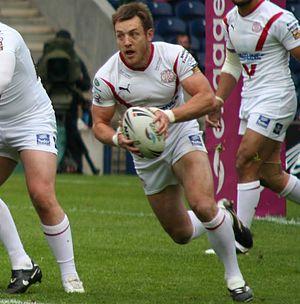
James Roby, né le 22 novembre 1985 à Whiston, est un joueur de rugby à XIII anglais évoluant au poste de talonneur dans les années 2000. Il a été sélectionné en sélection anglaise et sélection britannique, participant avec la première à la coupe du monde 2008. En club, il a effectué toute sa carrière au St Helens RLFC avant lequel il a fait ses débuts en 2004.
Le Harry Sunderland Trophy est un prix annuel qui récompense le meilleur joueur de la finale de la Super League.
St Helens Rugby League Football Club dit St Helens RLFC est un club professionnel anglais de rugby à XIII basé à St Helens, dans le Merseyside près de Liverpool. Il évolue dans la Super League qui est le championnat élite d'Angleterre. Il a remporté notamment deux World Club Challenge, quatorze championnats d'Angleterre dont sept fois la Super League et à douze reprises la coupe d'Angleterre appelée Challenge Cup.